Tracula

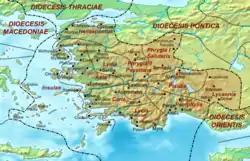
Asia minor 400AD

Tracula is a former Ancient city and bishopric in Asia Minor, which remains a Latin Catholic titular see.